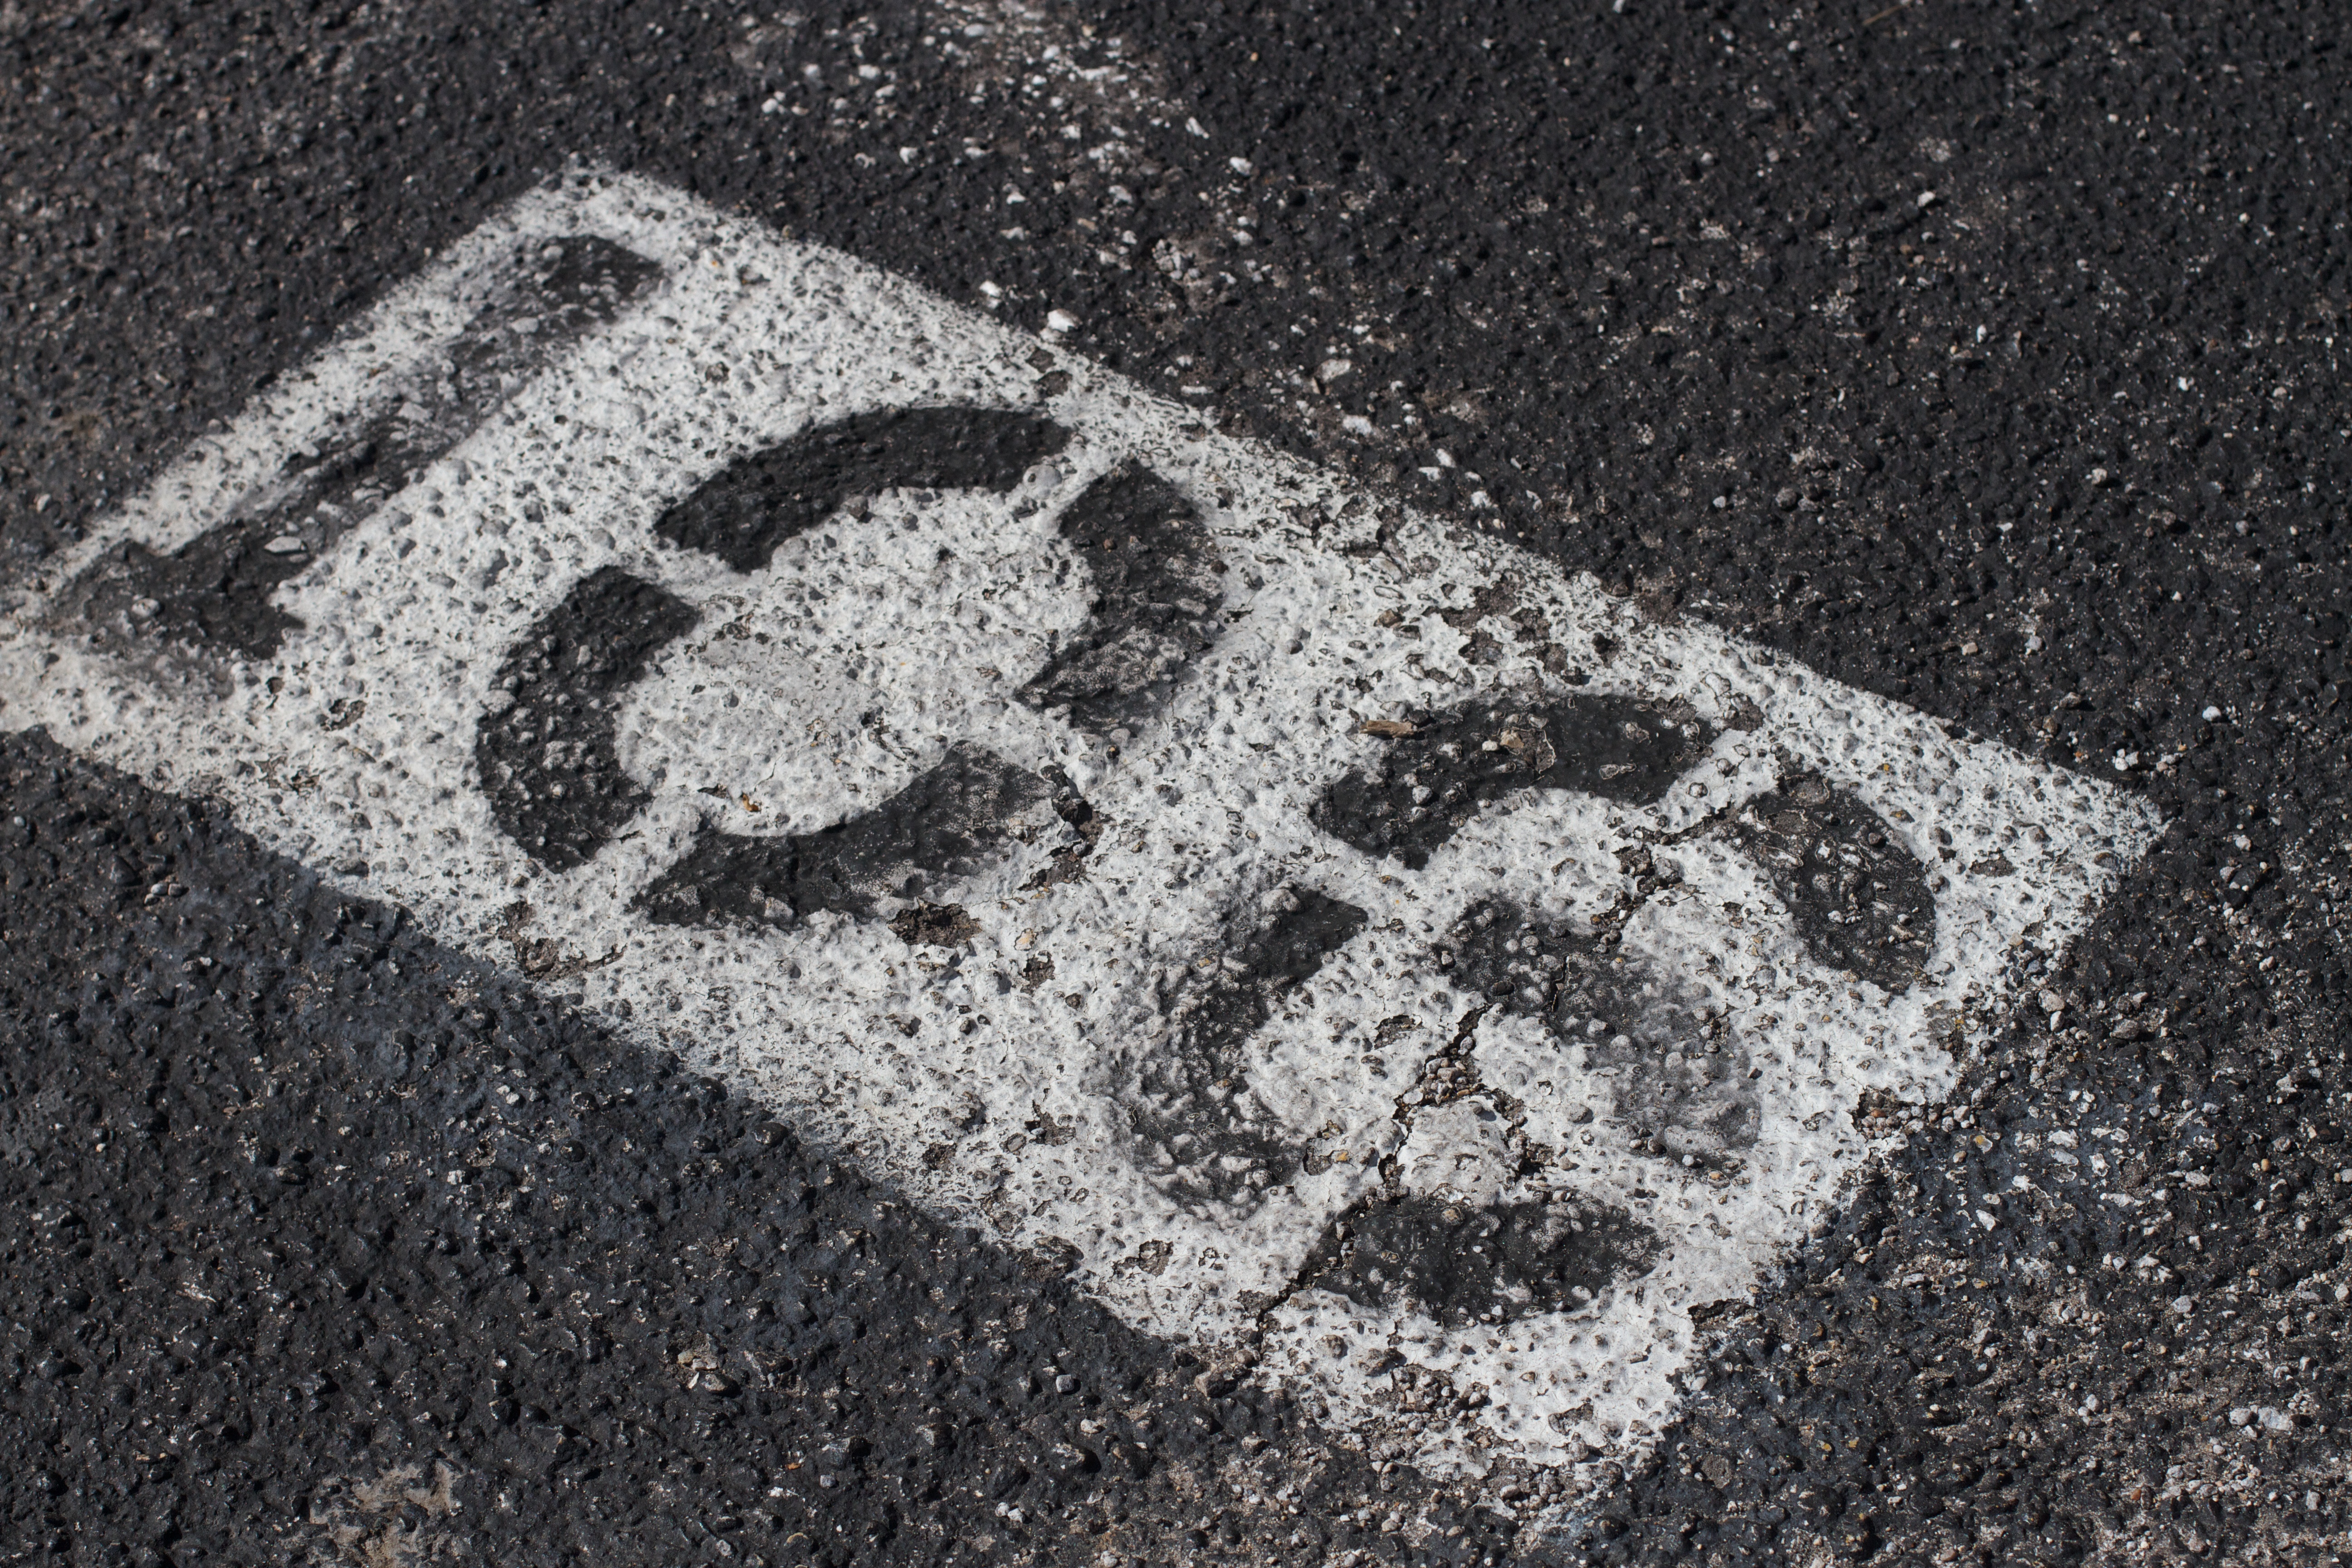
number, asphalt, soil, ds106, 106, flooring, road surface